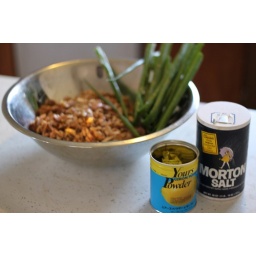
Mixing in lemon powder, salt, and green onions into the diced chicken. (Sorry no final dish pic =( )